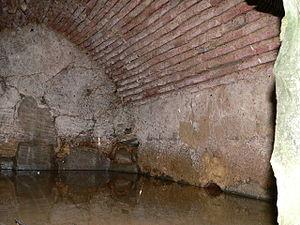
Arthez-de-Béarn est une commune française, située dans le département des Pyrénées-Atlantiques en région Nouvelle-Aquitaine.